Jennifer Love Hewitt

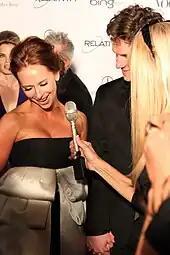
Hewitt in 2011

Regarded as a sex symbol, Hewitt's public "narrative" throughout her career has been that of "the sexy girl next door [or] the MVP of "Maxim"". As noted by "Elle" magazine, it was "bequeathed" to her around the time she turned 18 and starred in "I Know What You Did Last Summer" (1997) and "Can't Hardly Wait" (1998), roles which, along with "Party of Five", "cemented her status as an icon to a whole generation. Every girl wanted to be her, and every boy had a poster of her on his wall". On her public image, she said: "I think when you start [in Hollywood] younger, the narrative takes off without you. And you kind of go, ‘Oh, okay [...] so I'm that person? Great!’ Before I ever knew in my life what 'sexy' was, I was on the sexy list”.